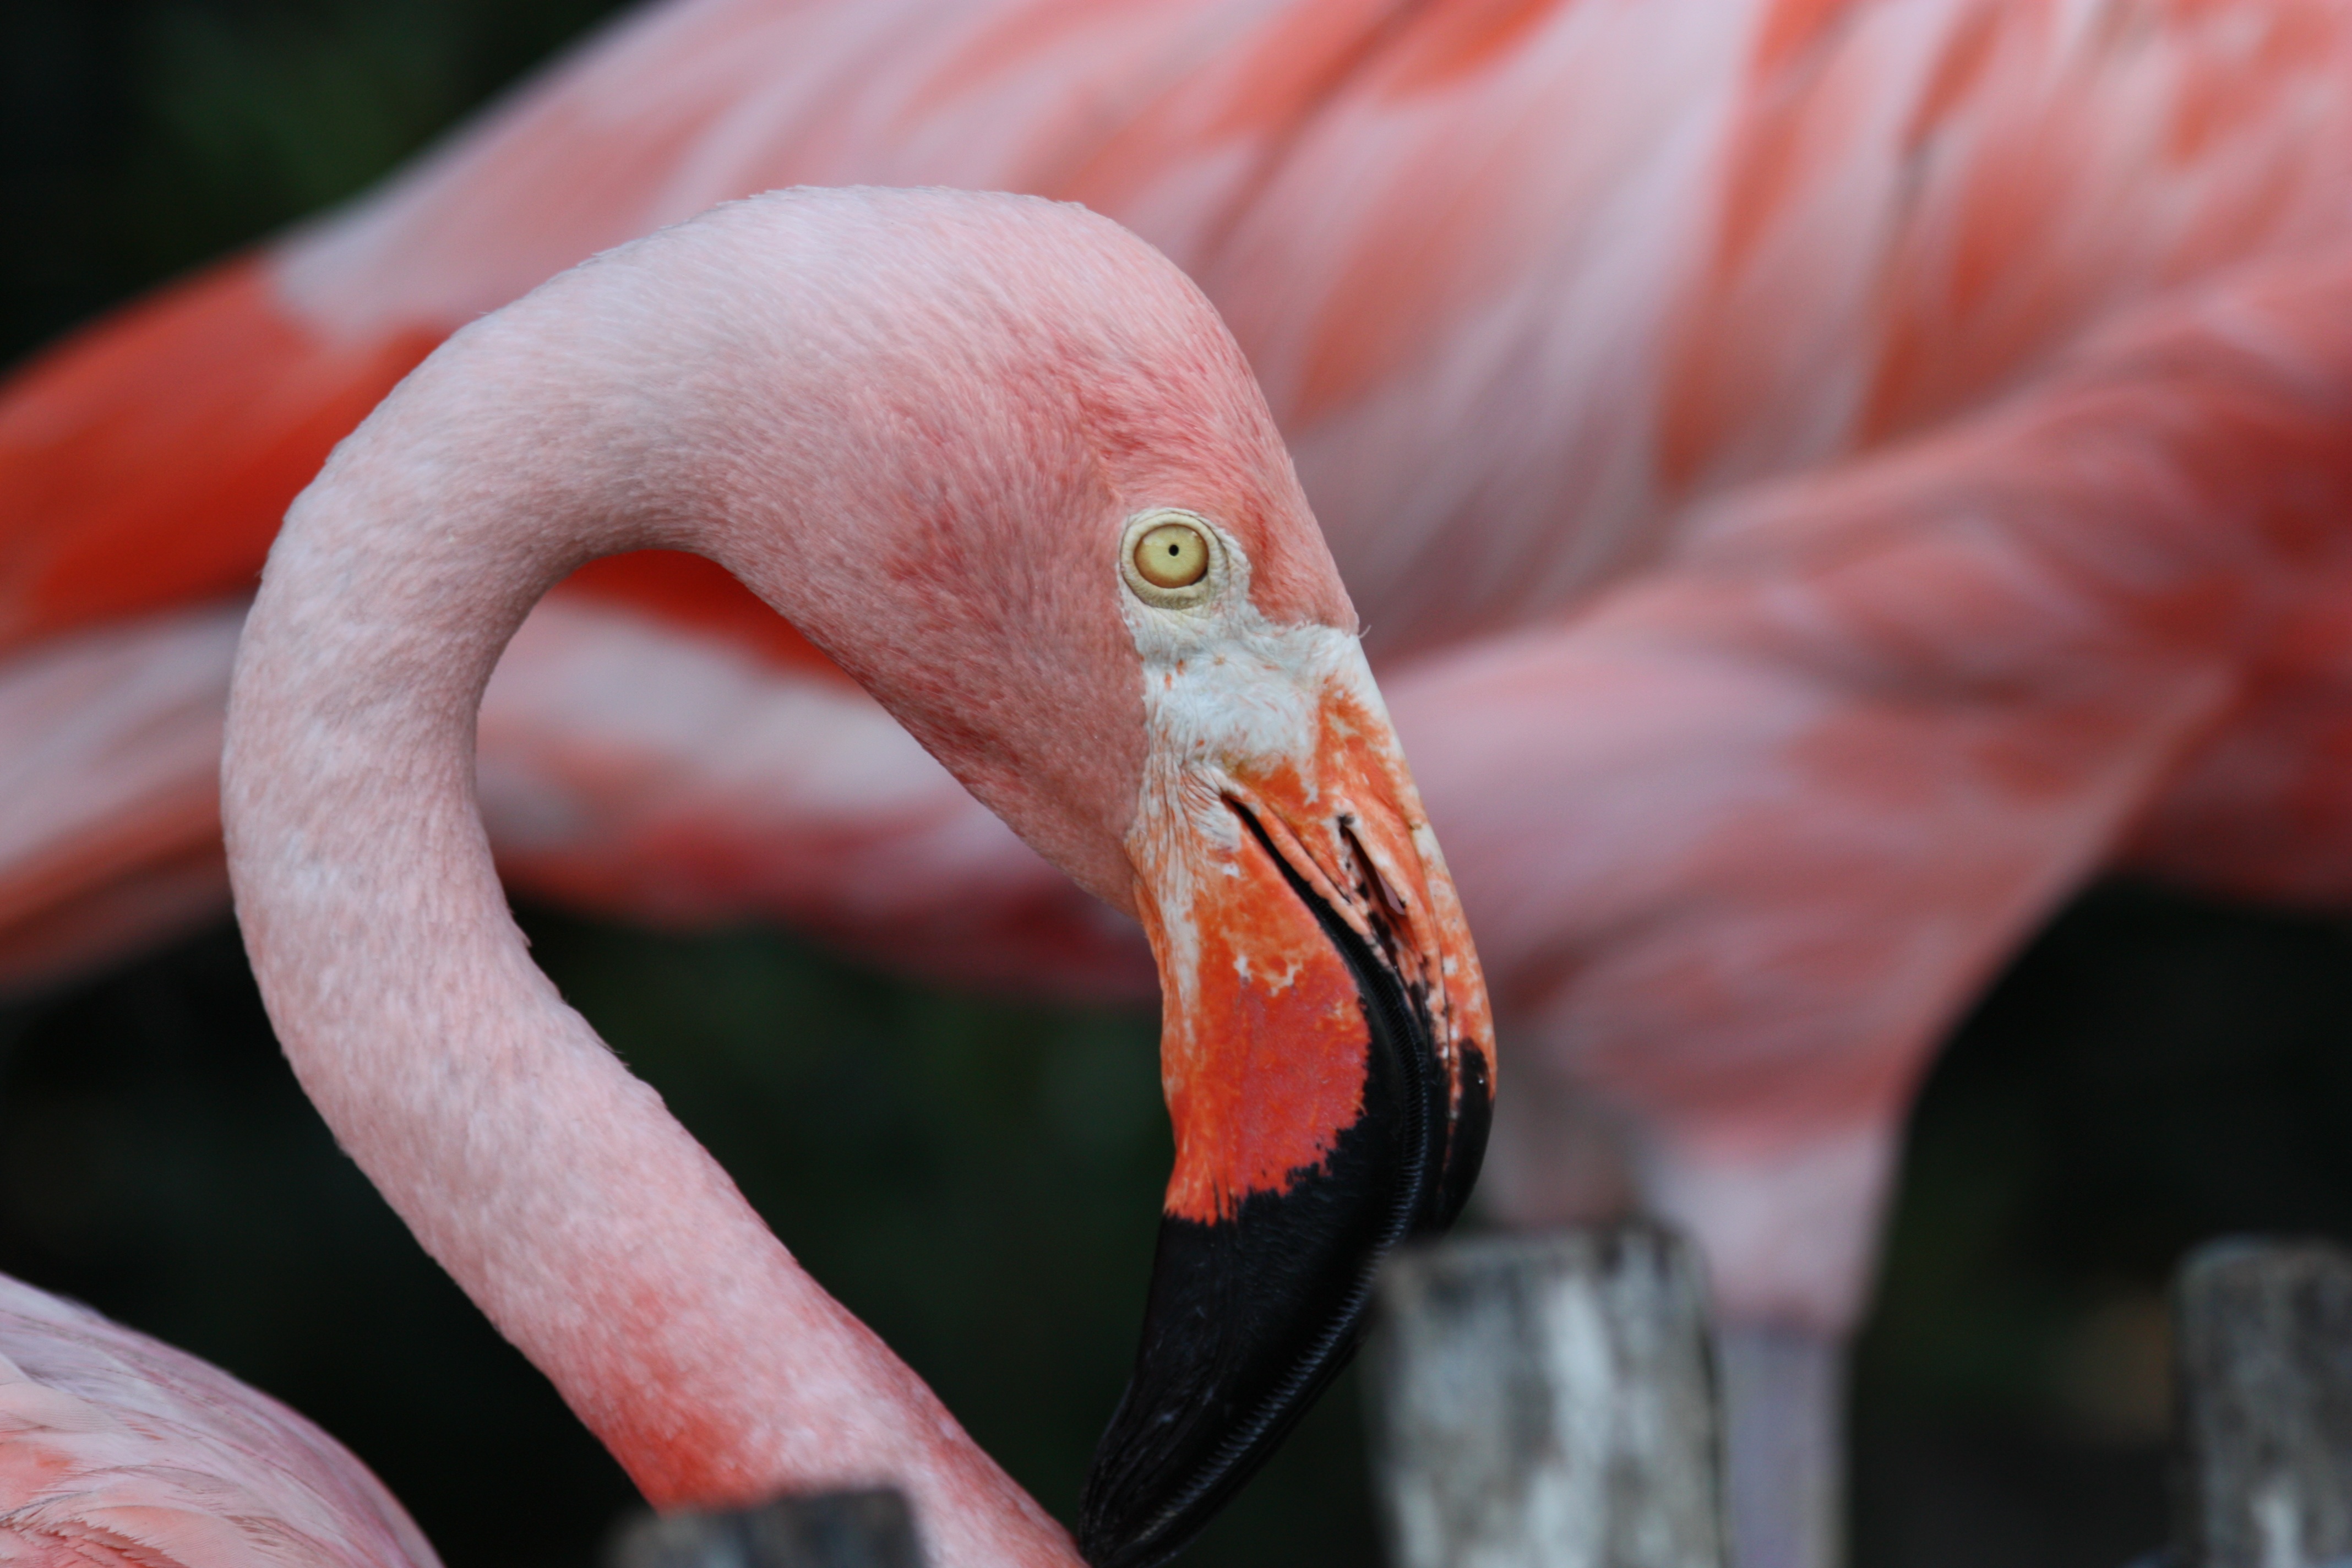
nature, bird, wing, animal, beak, pink, feather, avian, fauna, close up, wading, flamingo, phoenicopterus, vertebrate, ibis, water bird, colony, nature background, animal background